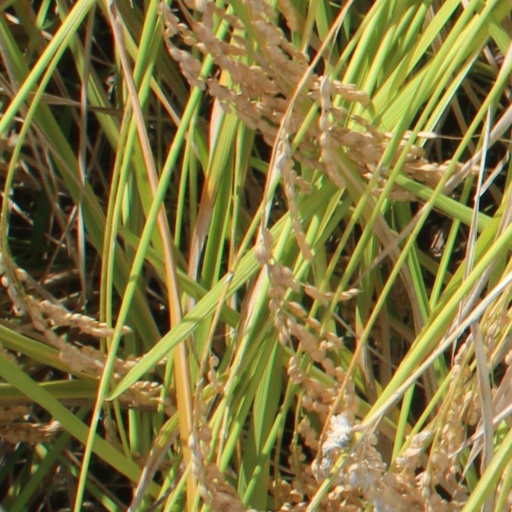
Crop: rice